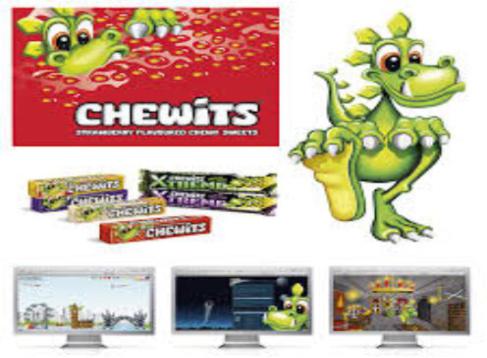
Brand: chewits
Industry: Food